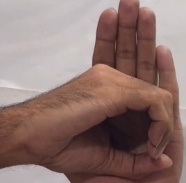
ASL sign: 0